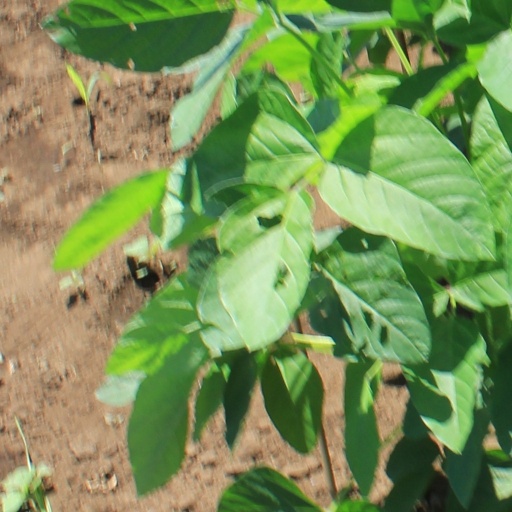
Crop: soybean